Aharon Leib Shteinman

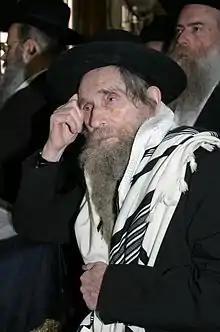

Aharon Yehuda Leib Shteinman, also Shtainman or Steinman (November 3, 1914 – December 12, 2017), was a Haredi rabbi in Bnei Brak, Israel. Following the death of Yosef Shalom Elyashiv in 2012, he was widely regarded as the Gadol HaDor (Leader of the Generation), the leader of the non-Hasidic Lithuanian Haredi Jewish world. Along with several other rabbis, Shteinman is credited with reviving and expanding the appeal of European-style yeshivas in Israel.